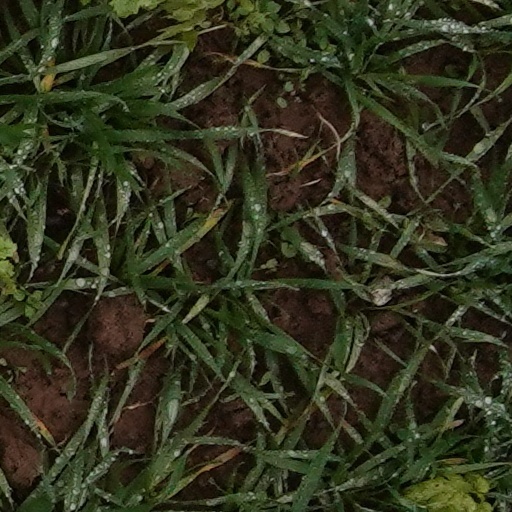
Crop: wheat